Mollie Woods Hare

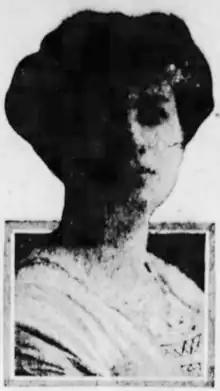
Mollie A. Woods (later Hare), from a 1917 newspaper

Mollie Woods Hare (August 30, 1881 – January 19, 1956) was an American educator. In 1913, she founded the Woods Schools in Langhorne, Pennsylvania, serving students with intellectual disabilities.